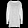
Label: Pullover